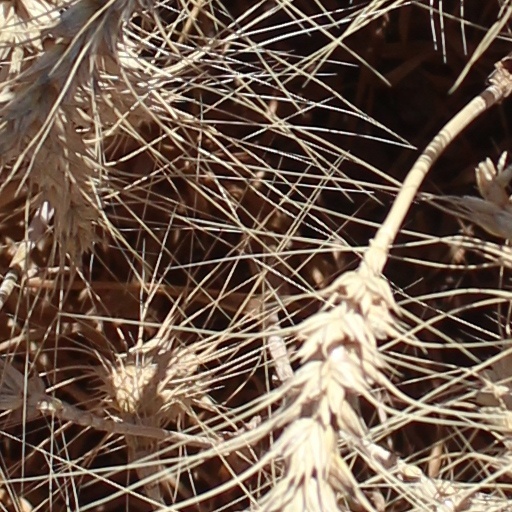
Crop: wheat